Emak

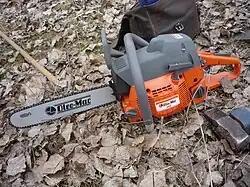
Oleo-Mac 956

The product range includes lines for home users (garden maintenance, firewood cutting, general DIY jobs), and for professional users (maintenance of large open spaces in urban and rural locations, machines for clearing, pruning, cutting firewood, forestry work and tidying of overgrown areas and undergrowth).